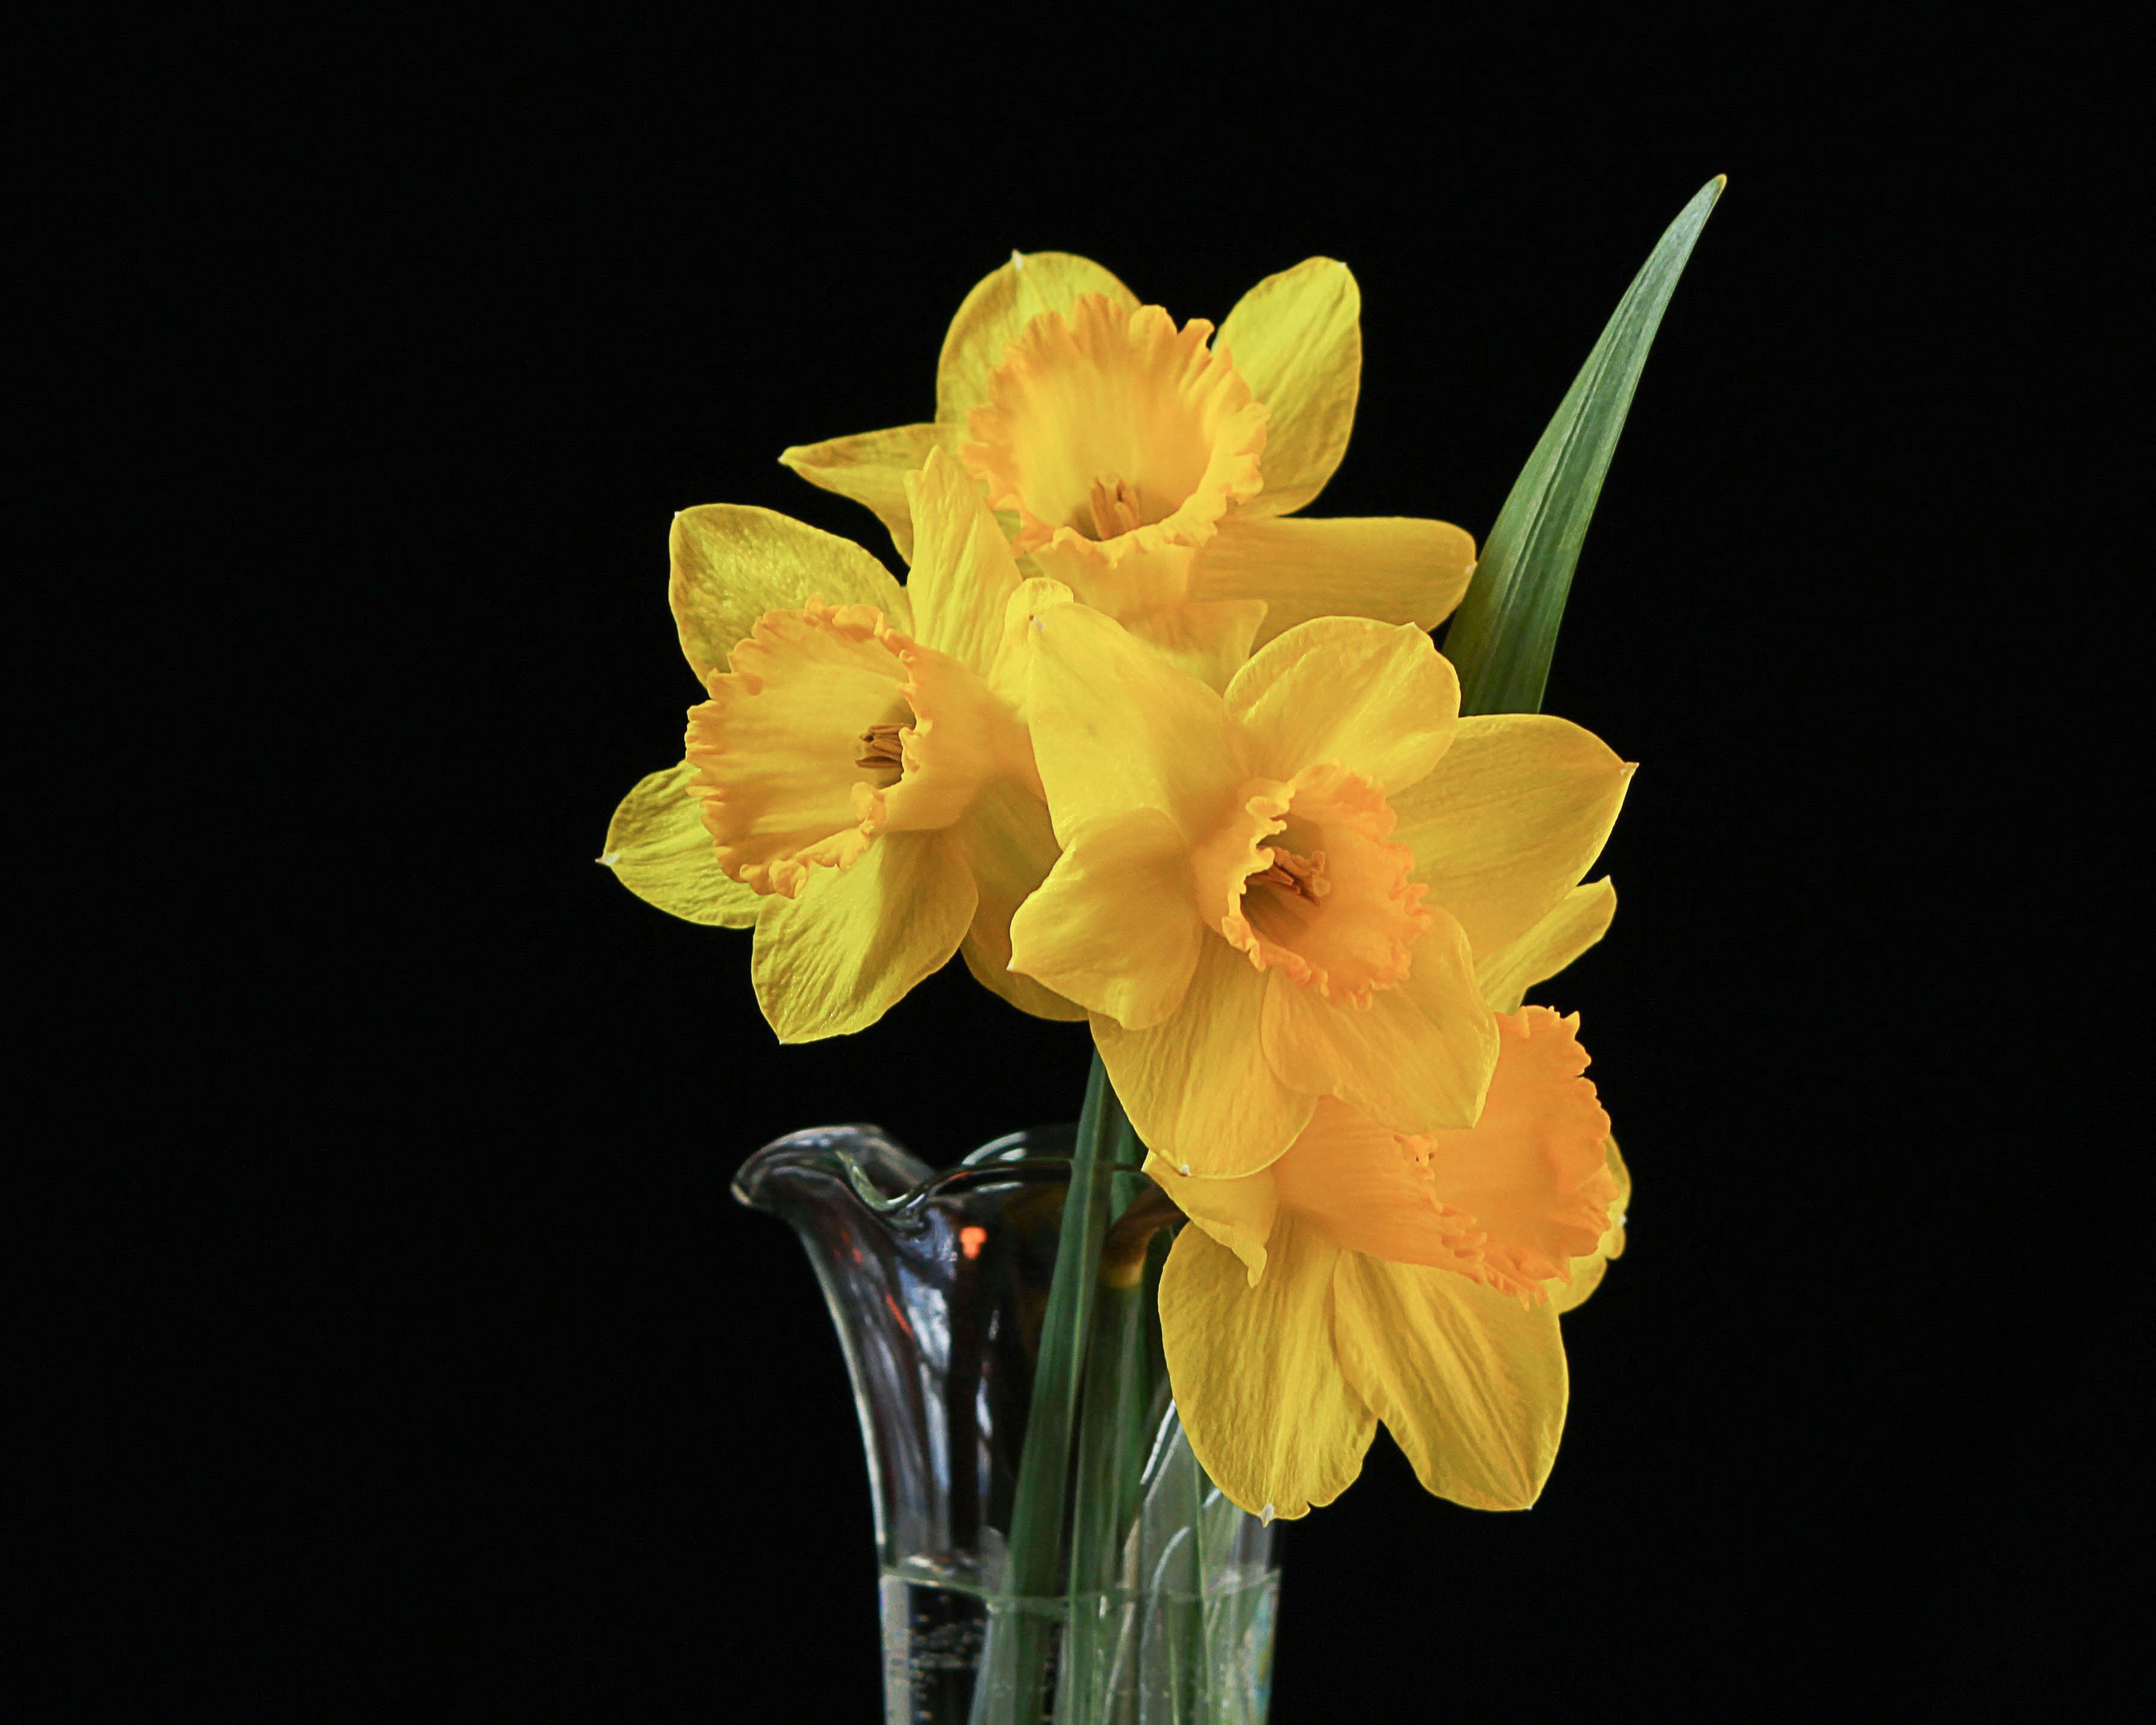
plant, flower, petal, vase, yellow, flora, flowers, daffodils, narcissus, gladiolus, macro photography, flowering plant, hippeastrum, cattleya, dendrobium, plant stem, land plant, amaryllis belladonna, canna family, jonquil, yellow blossom